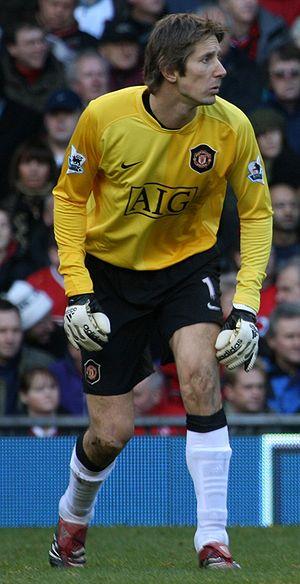
L'édition 2008 du Championnat d'Europe de football s'est disputée du 7 au 29 juin 2008 en Autriche et en Suisse.